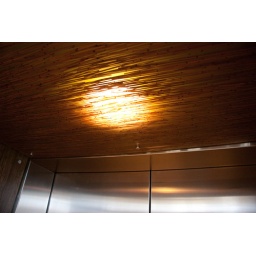
light through sea grass composite above ground floor elevator